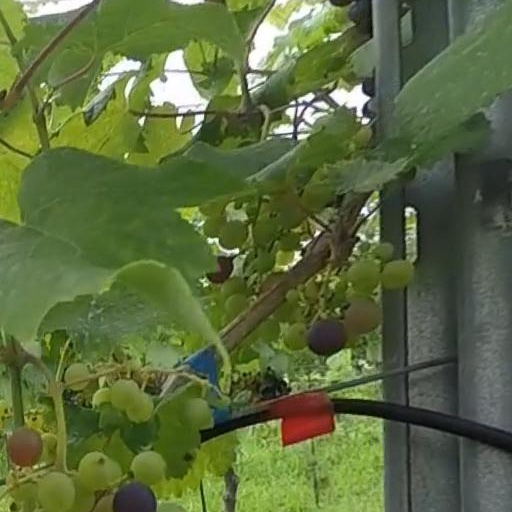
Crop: grape